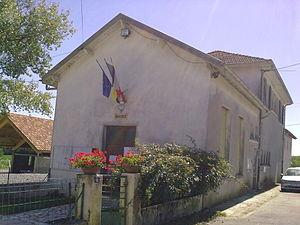
Labeyrie (Pyrénées-Atlantiques) le 18 juillet 2010, France.